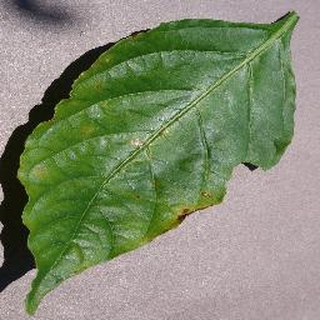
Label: bell_pepper_bacterial_spot